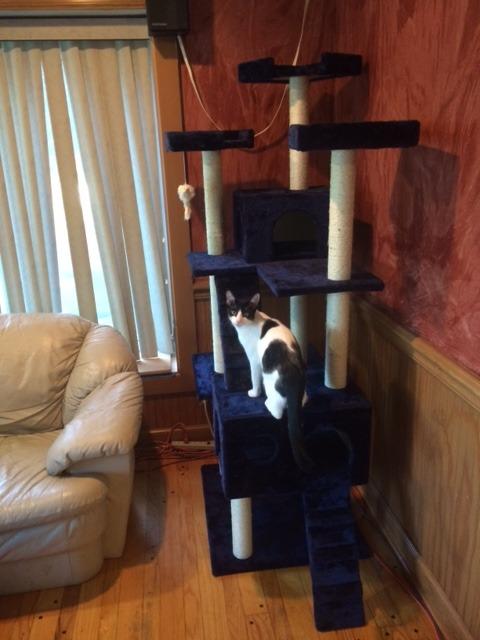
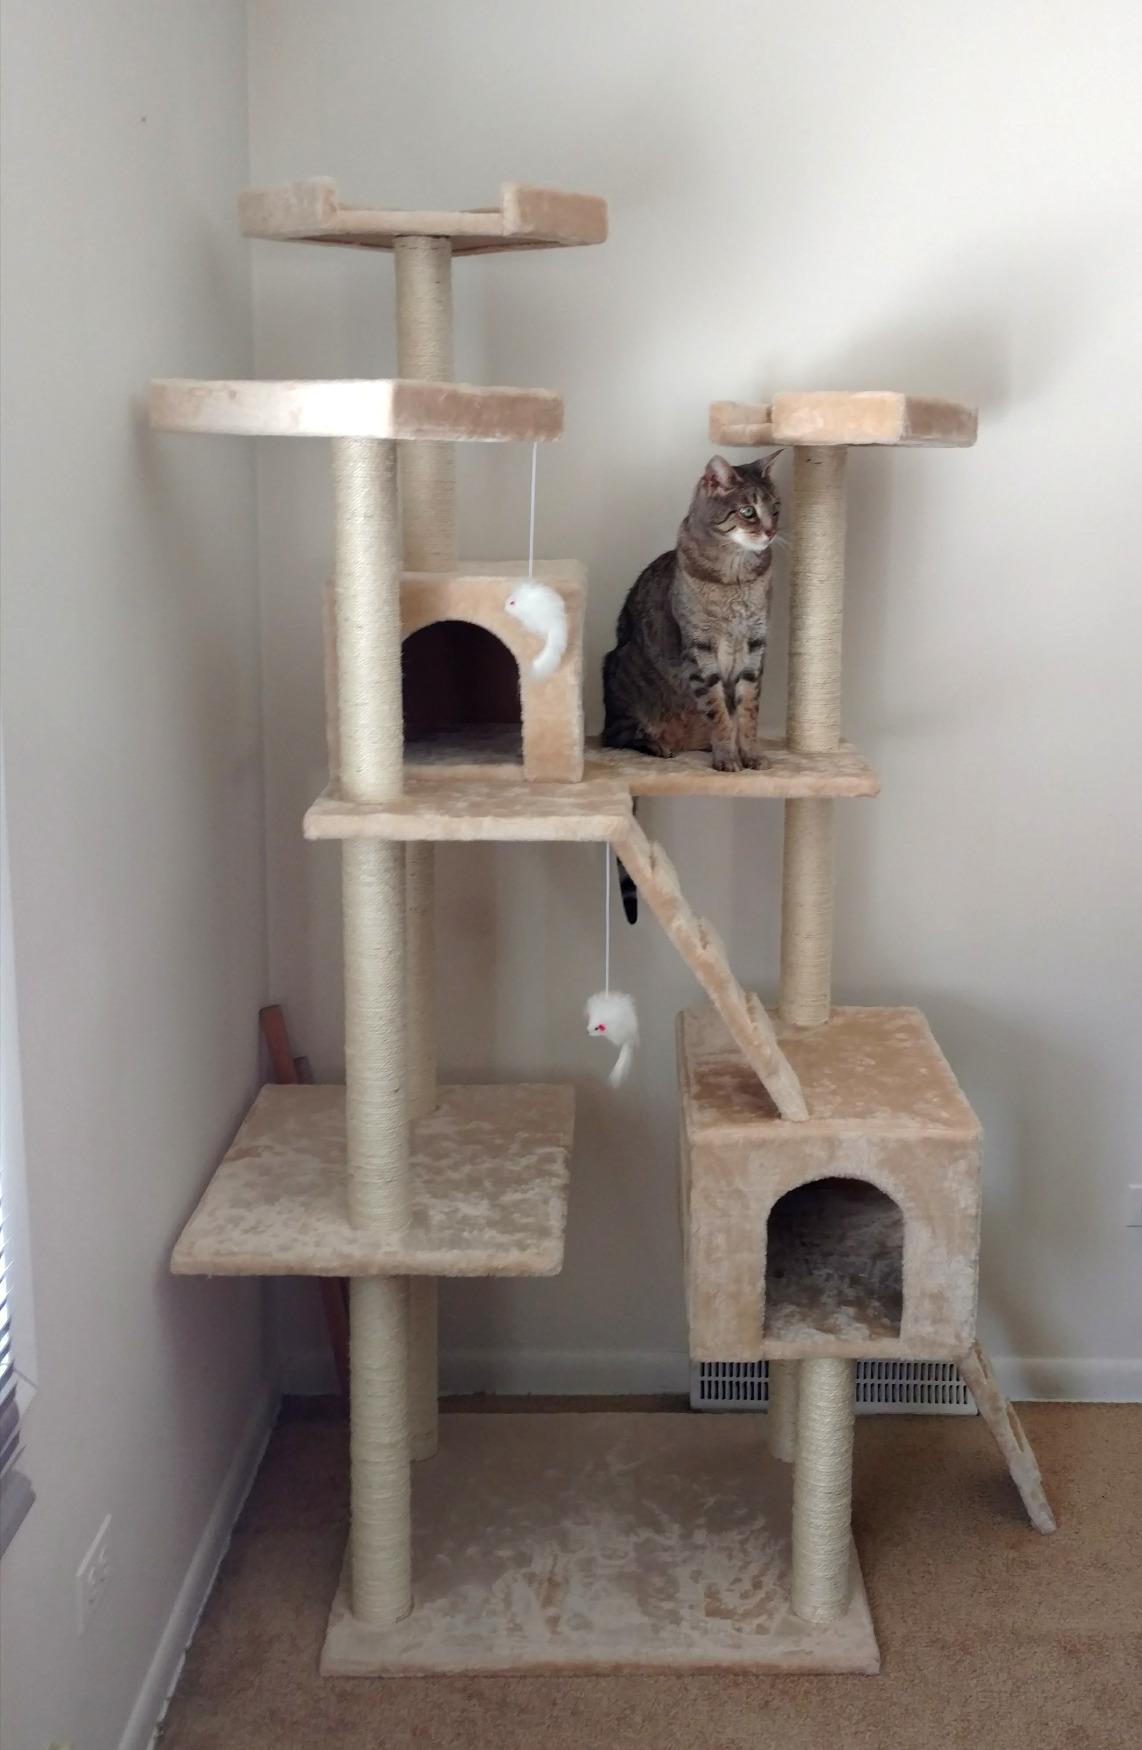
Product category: items_cat tree
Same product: no